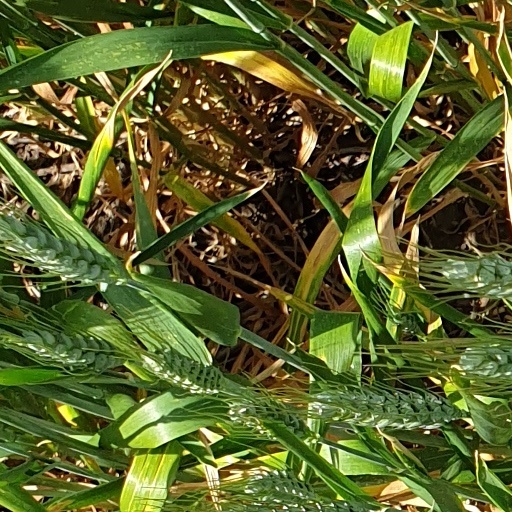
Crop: wheat